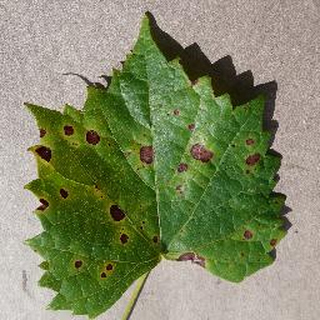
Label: grape_black_rot